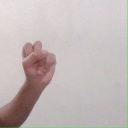
अक्षर: स